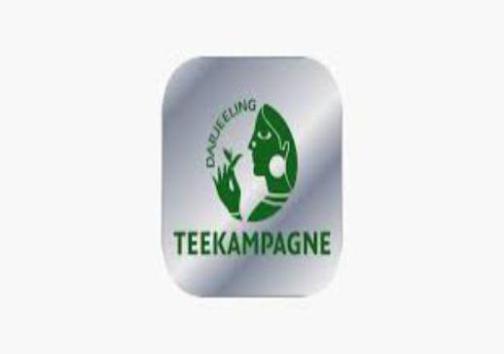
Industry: Food